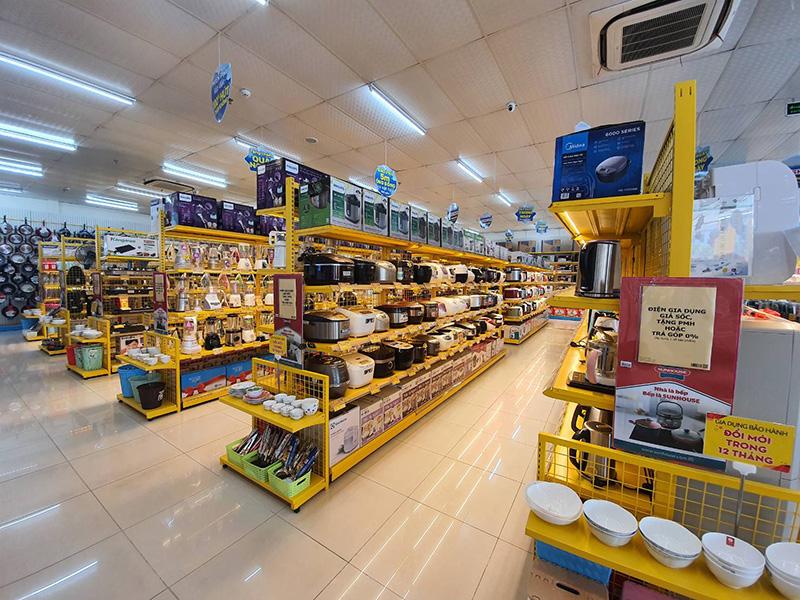
có nhiều mặt hàng đang được bày bán ở trong siêu thị